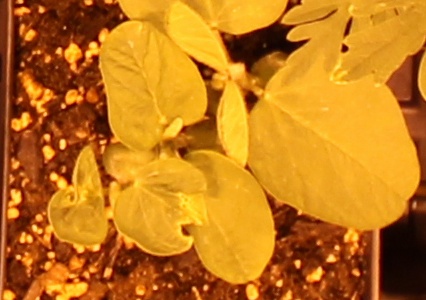
Label: Soybean